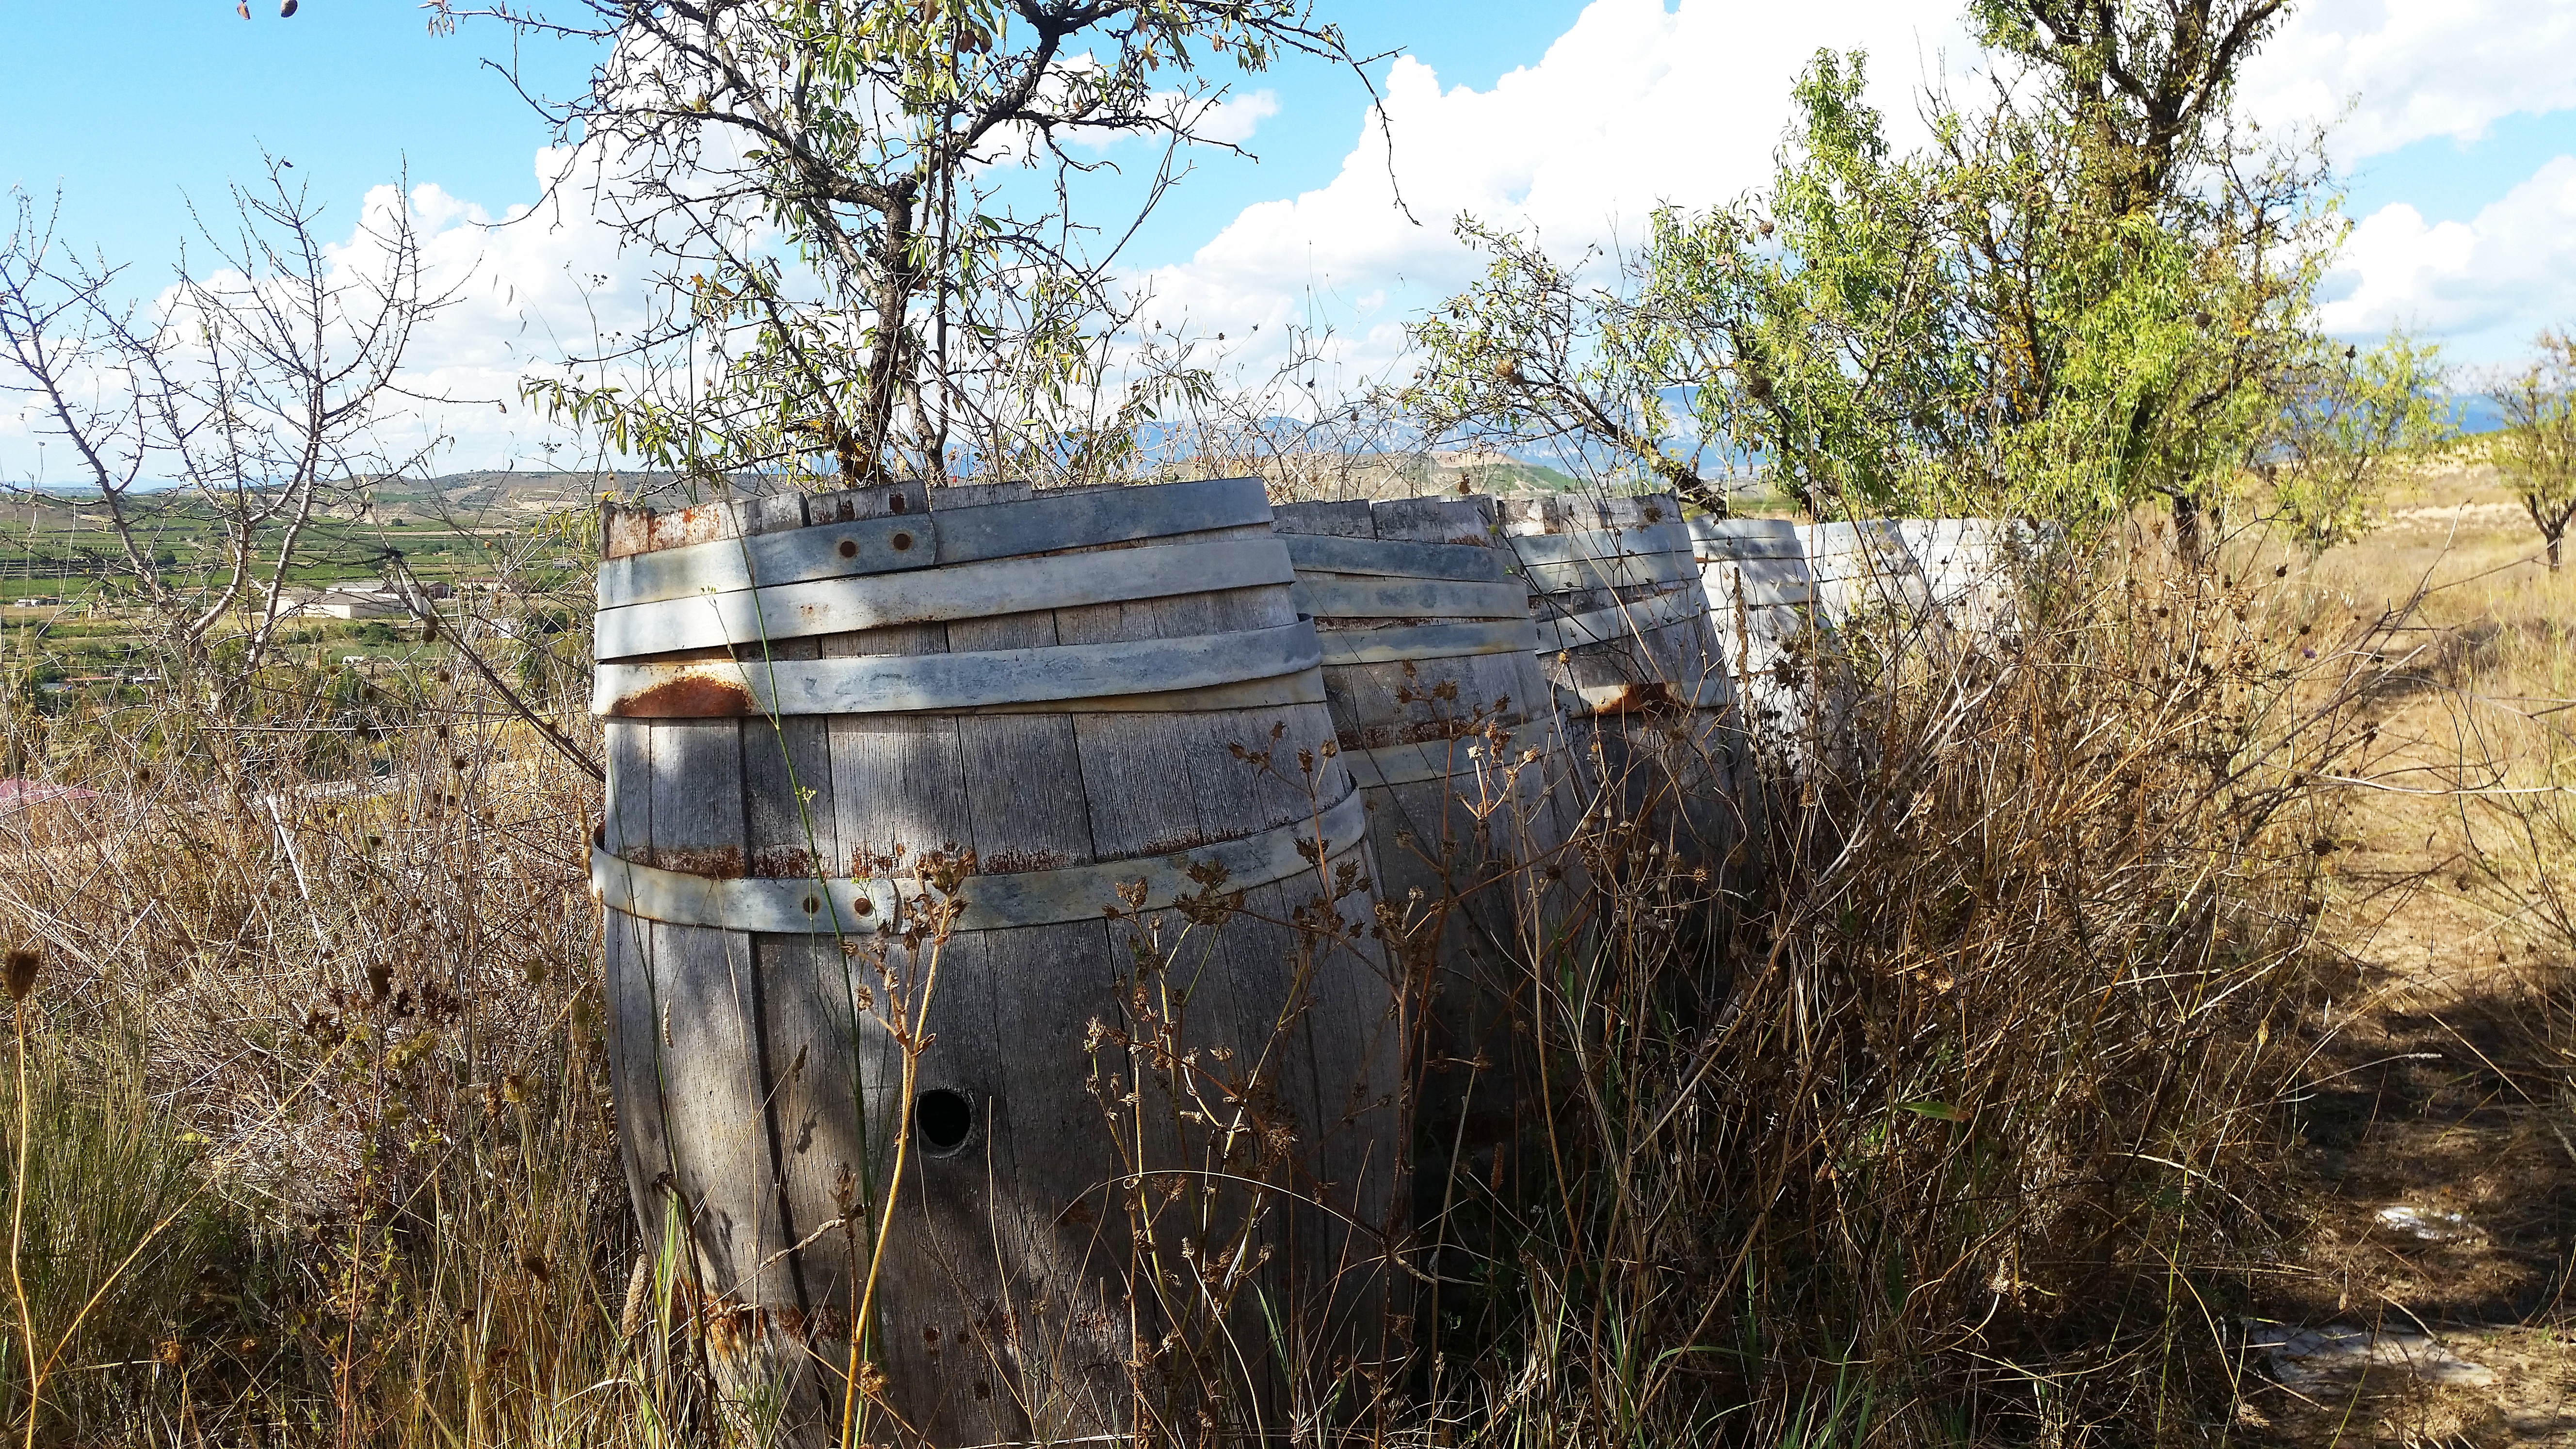
landscape, tree, nature, sky, field, farm, shack, agriculture, barrel, mountain road, rural area, cask